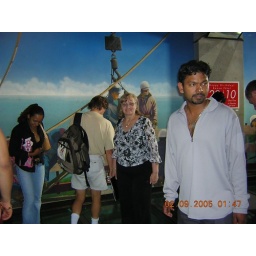
Standing on the glass floor in the CN Tower